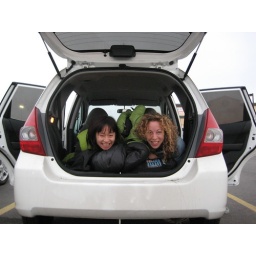
we fit in the back of the car to crash out our first night on the road